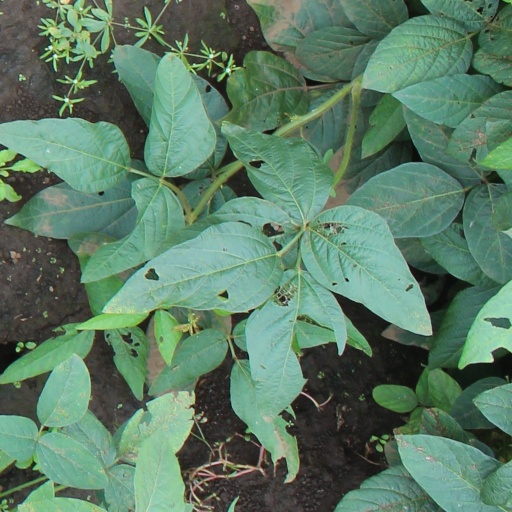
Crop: soybean